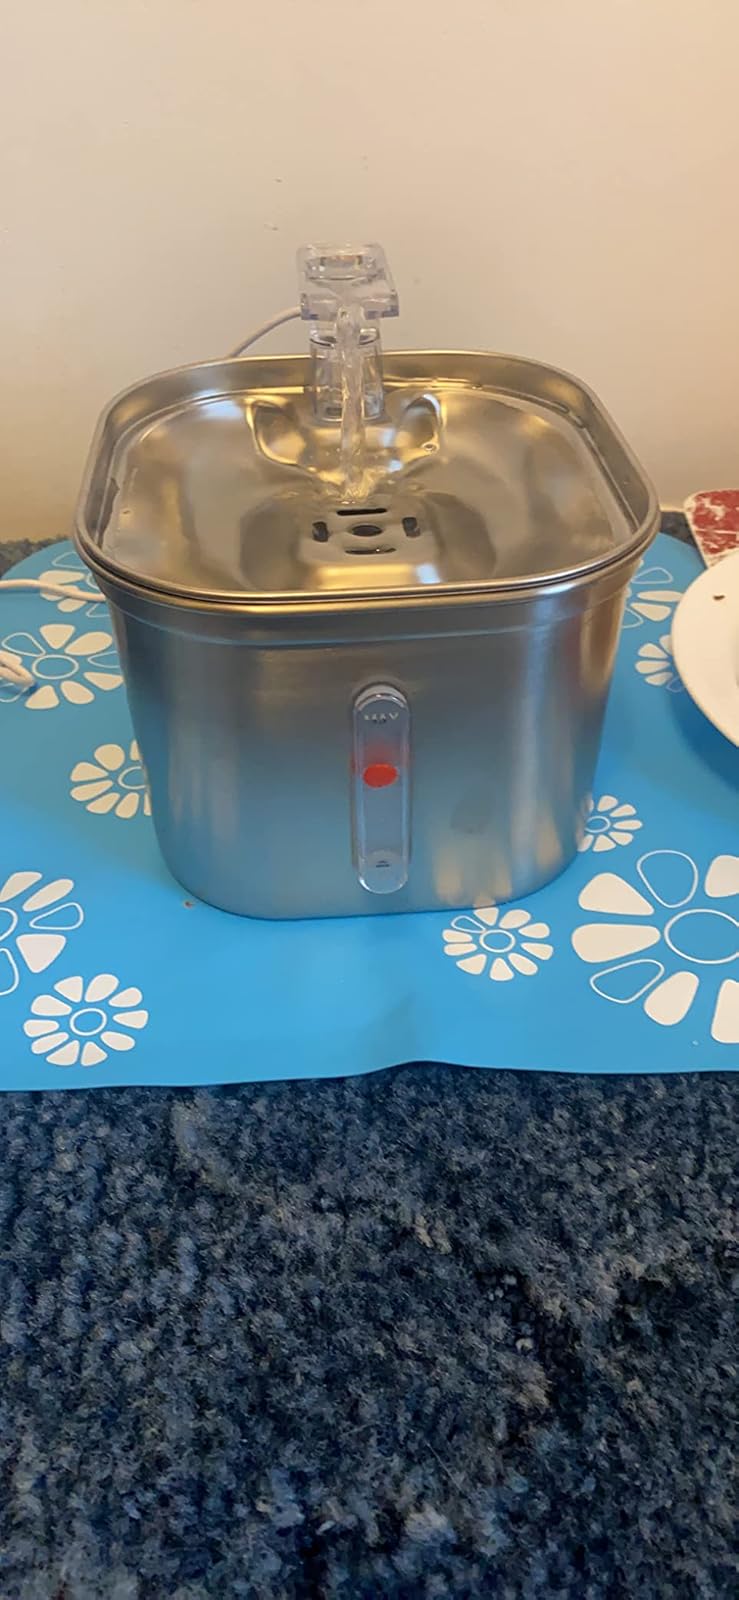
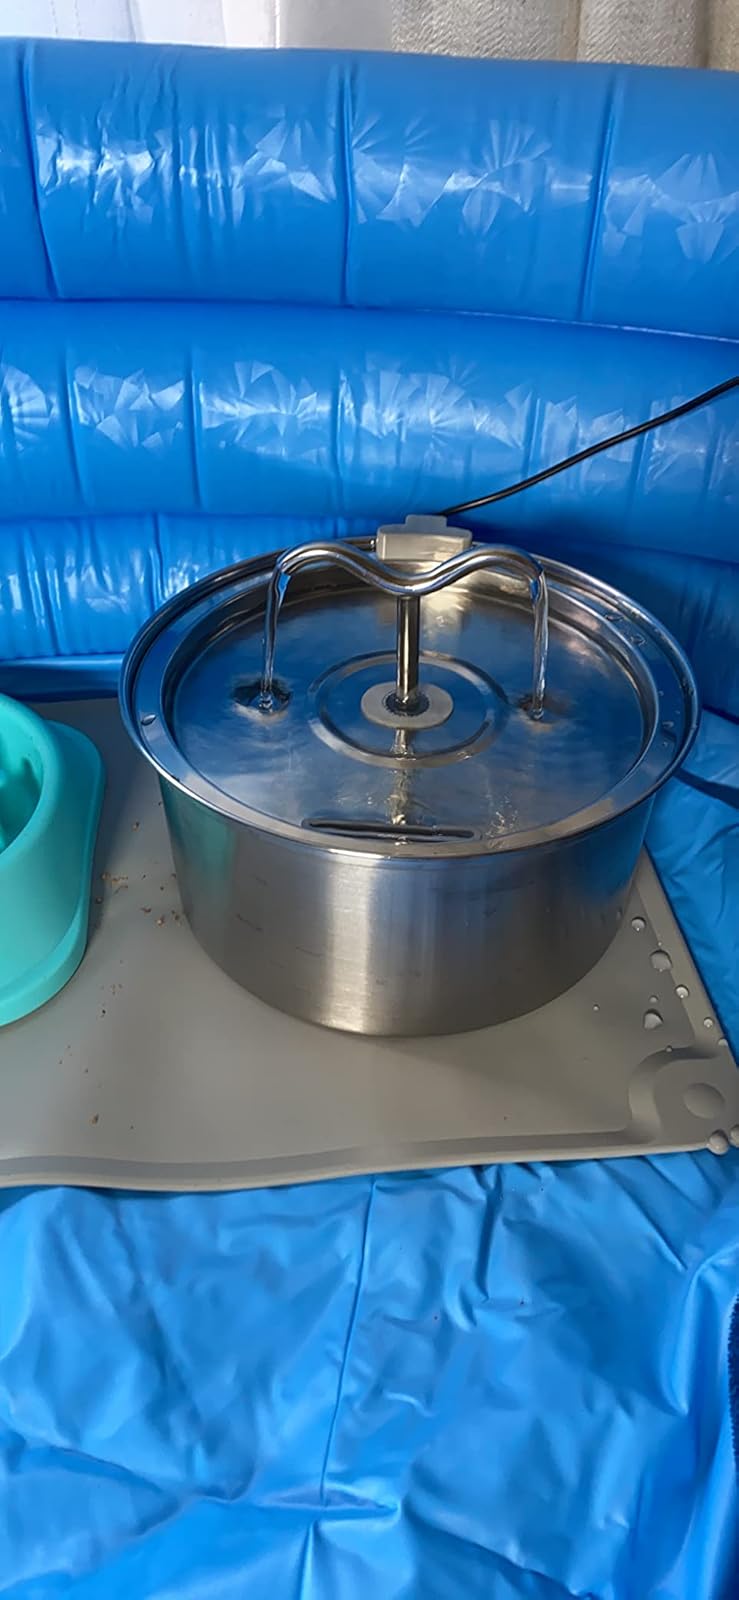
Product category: items_bowl
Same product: no